Black gang (ship)

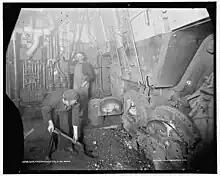
Coal dust adhered to the perspiration-drenched skin and clothing of men shoveling soft coal in the radiant heat of a hot boiler firebox.

The black gang are the members of a ship's crew who work in the fire room/engine room; they are also called stokers or firemen. They are called "black" because of the soot and coal dust that is thick in the air in the fire room/engine room. The term began being used in the days of coal-fired steamships. The term is commonly used in the United States Coast Guard and United States Navy to describe personnel in "M" and "B" divisions.